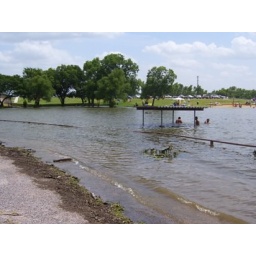
This is a public beach area under water you can see where the picnic area is under water.